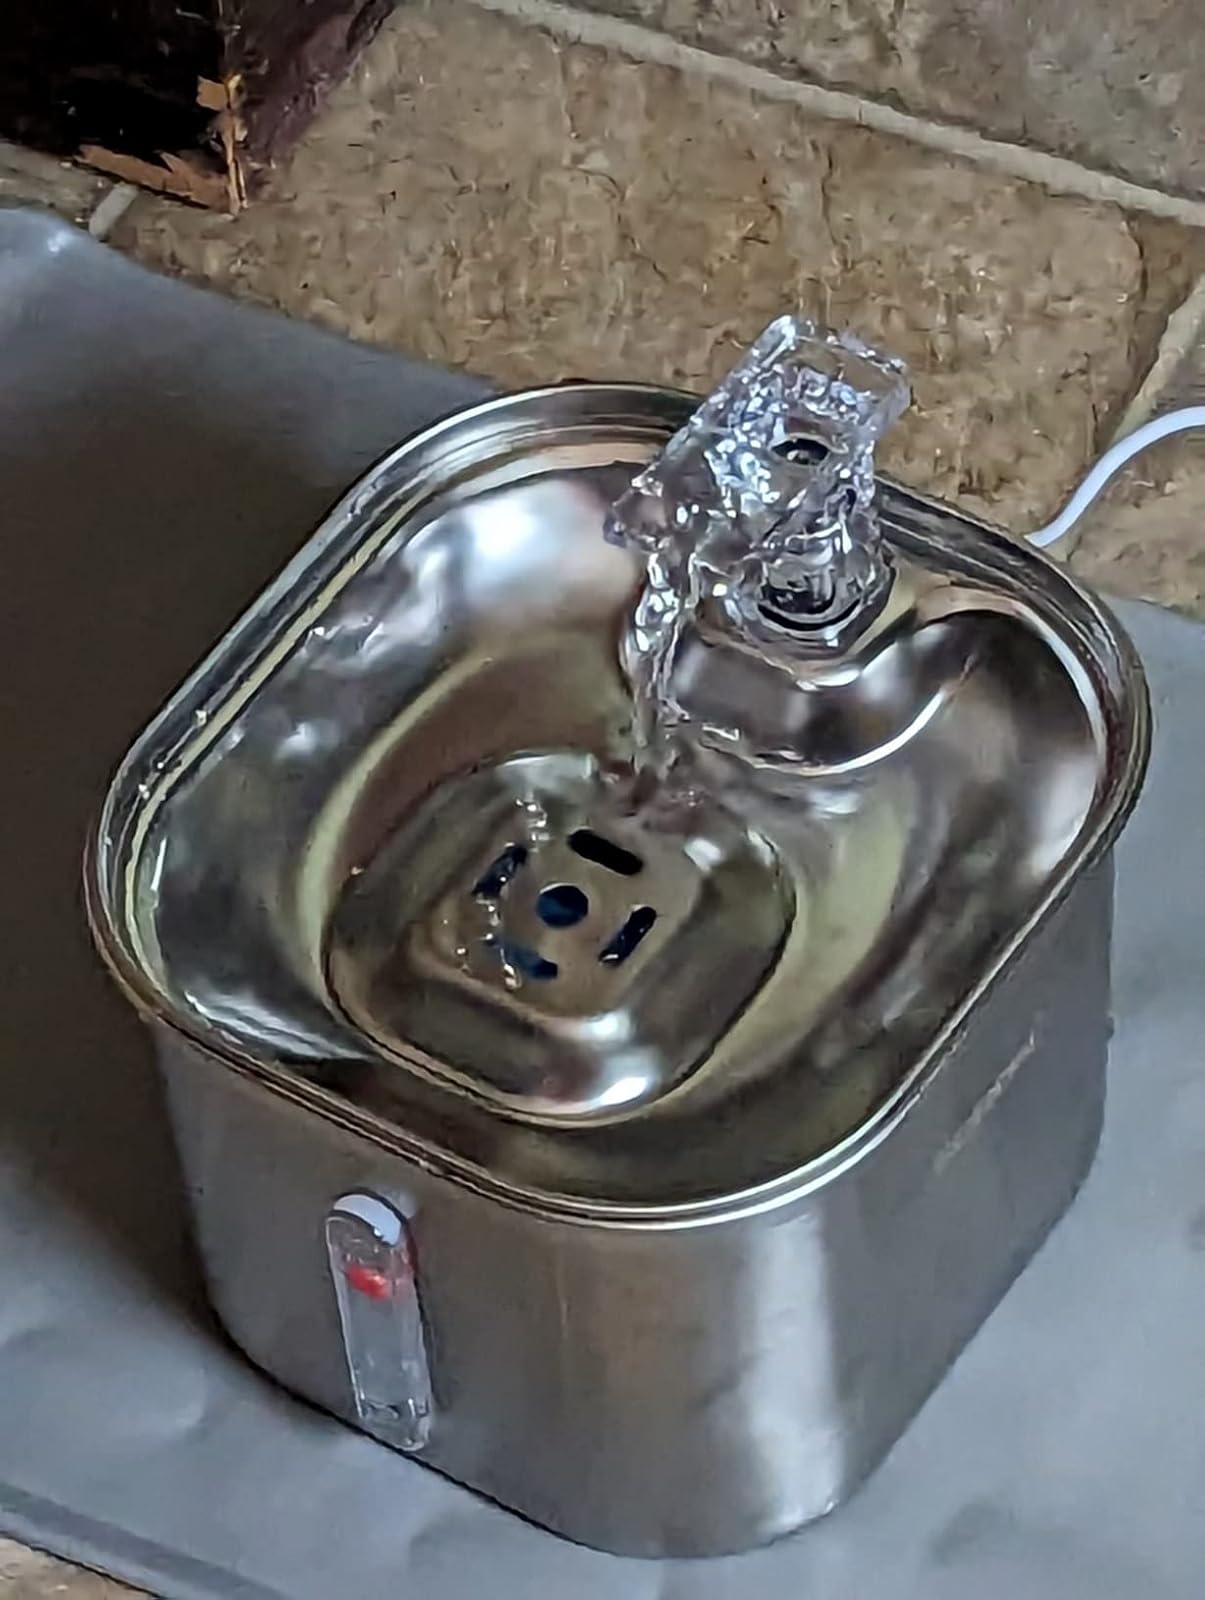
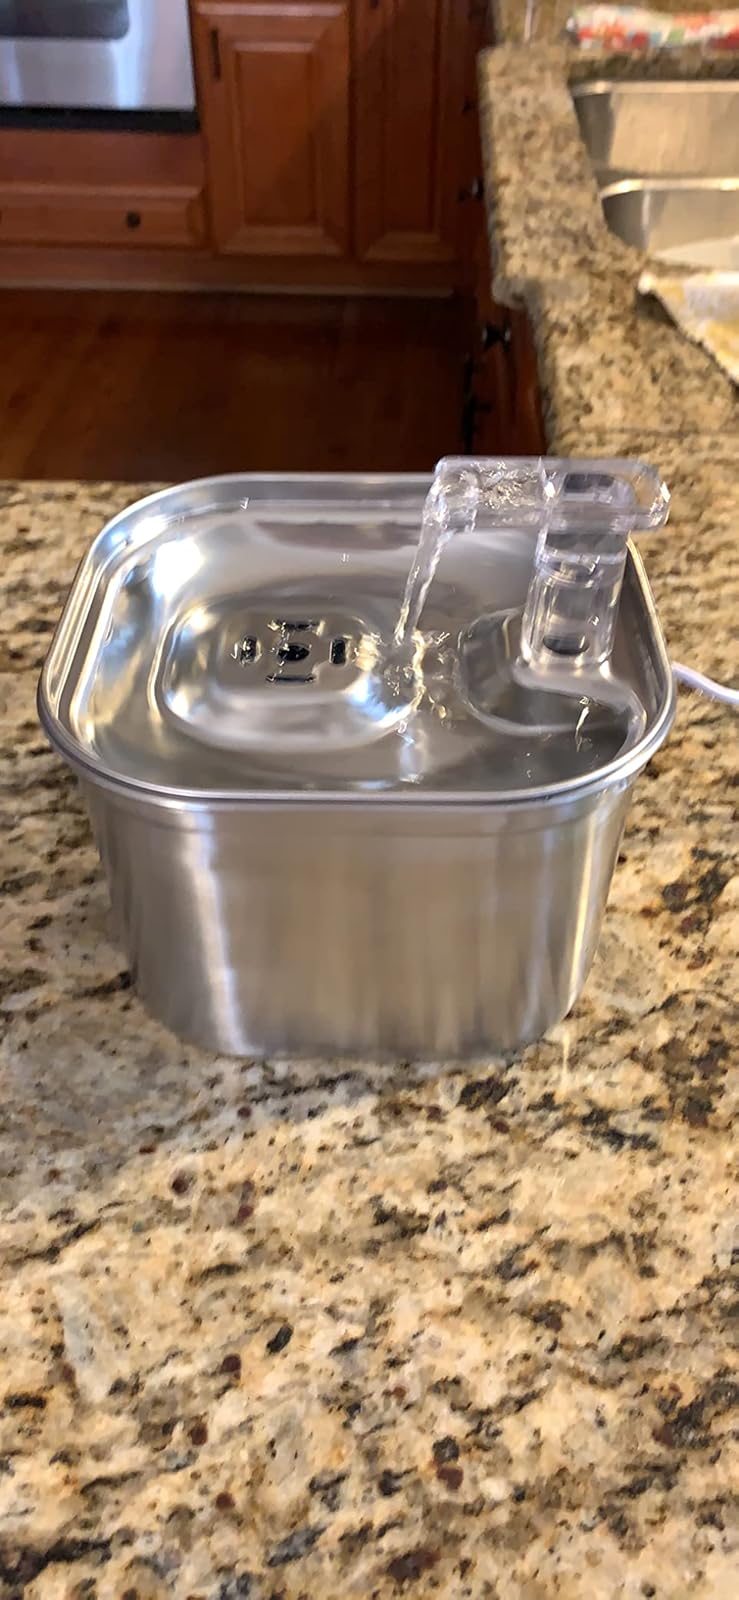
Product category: items_bowl
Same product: yes